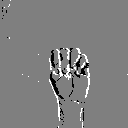
ASL letter: m